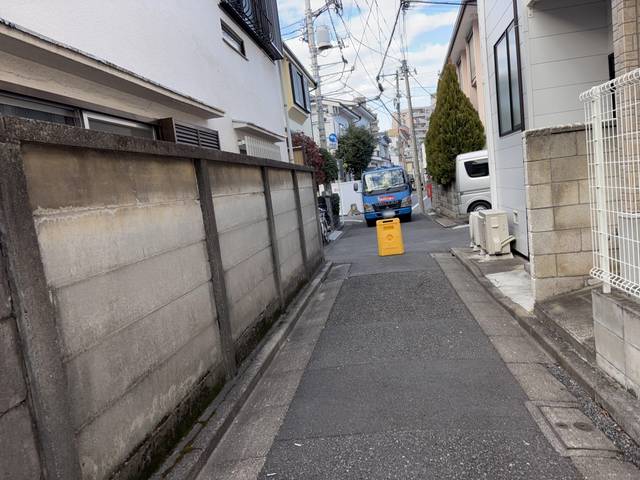
Region: Japan
Coordinates: 35.734, 139.721